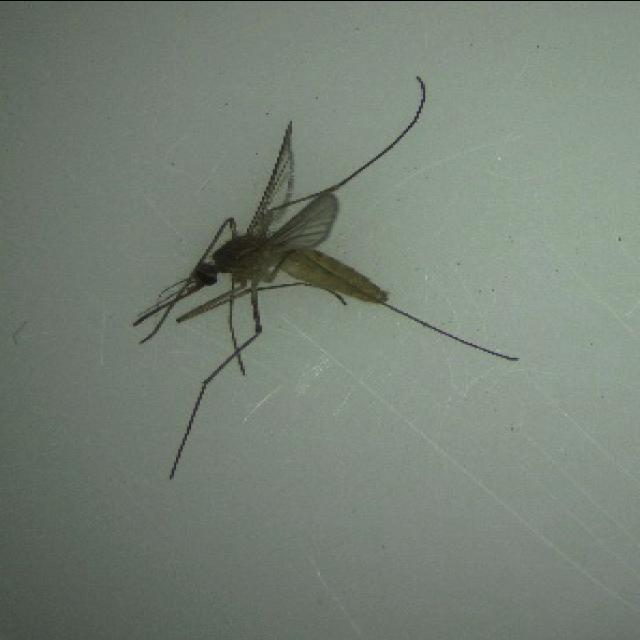
Species: culex_pipiens